Hives

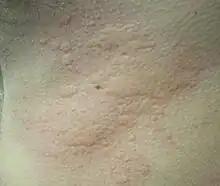
Hives on the left chest wall. They are slightly raised.

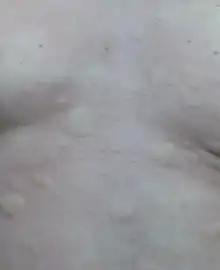
Hives

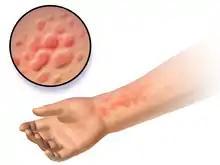
Drawing of hives

Hives, or urticaria, is a form of skin rash with red, raised, itchy bumps. They may also burn or sting. Hives can appear anywhere on the surface of the skin. Whether the trigger is allergic or not, a complex release of inflammatory mediators, including histamine from cutaneous mast cells, results in fluid leakage from superficial blood vessels. Hives may be pinpoint in size or several inches in diameter, they can be individual or confluent, coalescing into larger forms.